List of main battle tanks by generation

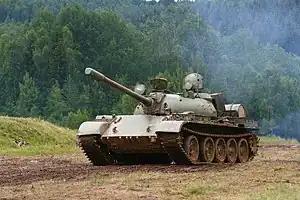
Russian author Kholyavsky considers the T-55 a second generation tank

In the late 1990s, the Russian author Gennady Lvovich Kholyavsky describes a total of five generations of main battle tanks; with the first starting in 1920 and lasting to the end of World War 2, followed by the second generation covering 1946 to 1960, the third generation lasting from 1961 to 1980 and a fourth generation starting in 1981. As per Kholyavsky, no Russian fourth generation tank was fielded by 1998, but the Challenger 2, the M1A2 Abrams, and Leopard 2A6 can be considered fourth generation tanks. Despite not providing an official end for the fourth generation, the Leclerc was considered a fifth generation main battle tank.